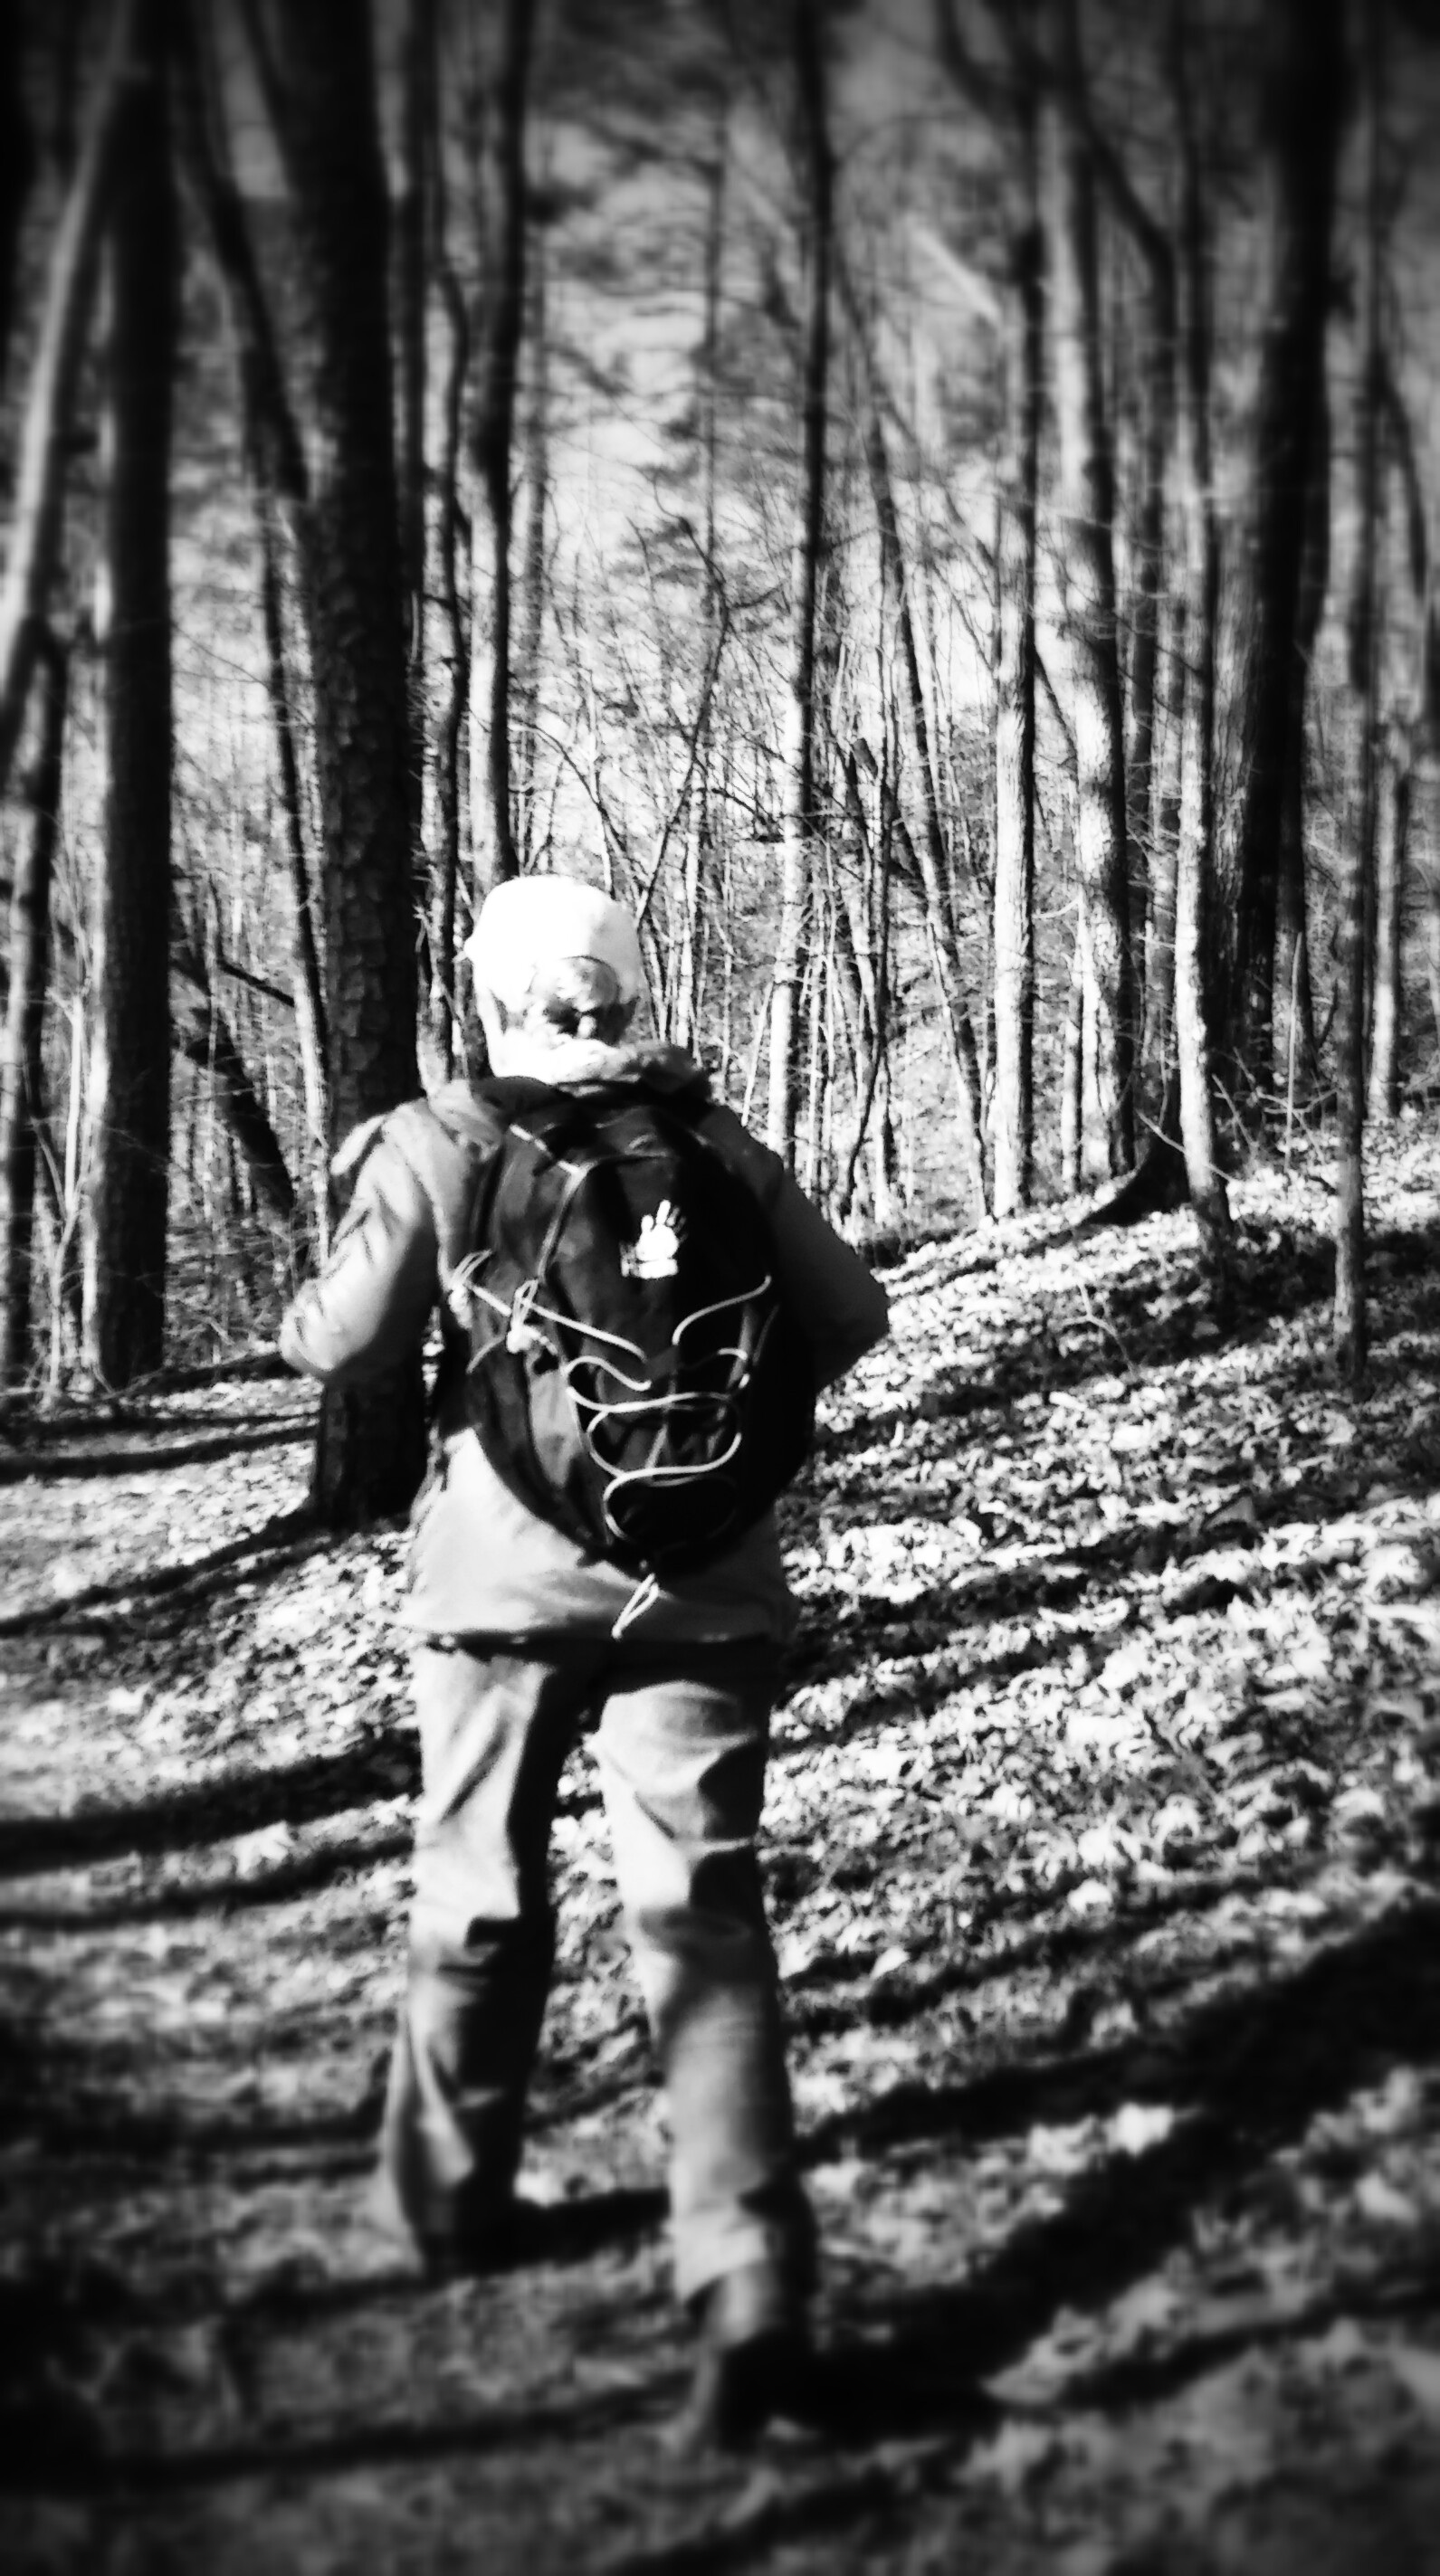
tree, nature, forest, outdoor, person, black and white, hiking, sport, photography, adventure, backpack, travel, hiker, female, walk, trek, spring, hike, backpacker, autumn, park, black, monochrome, lifestyle, healthy, season, activity, trekking, photograph, woodland, habitat, active, monochrome photography, woody plant